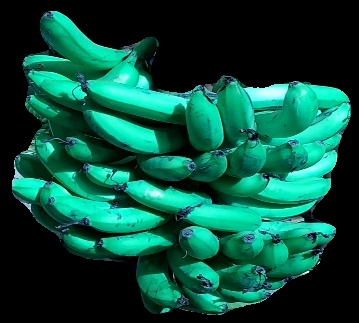
Variety: pachbale
Grade: grade3